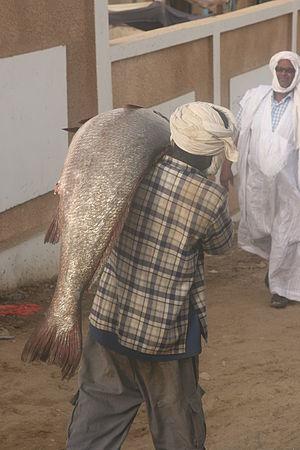
Pêcheur transportant un Courbine (Argyrosomus regius) en Mauritanie
Le capitaine, aussi appelé Gros capitaine pour le distinguer des autres capitaines, notamment du Petit capitaine, est un poisson de la famille des Polynemidae.
Le nom vernaculaire « capitaine » peut désigner en français plusieurs espèces différentes de poissons :